Petter Eldh

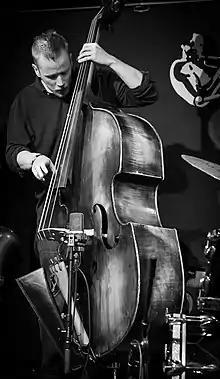
Petter Eldh in 2016

Eldh was raised in a family of artists. At the age of eight he started to play the guitar and bought his first hip-hop album when nine. Three years later he substituted the guitar for the double bass. When he turned thirteen under the influence of the music of Charlie Parker, he got into Jazz. He received his first musical training between 1999 and 2002 at the Sinclair Music School in Uddevalla. He continued his studies from 2002 to 2004 at the Jazz School of Skurup, in order to go to Copenhagen, where the Rhythmic Music Conservatory in Copenhagen, Denmark. He received his Master's degree in 2009. In the mid 2010 he collaborated with Django Bates on the Charlie Parker tribute "Conformation" (2011) among other things.